Saleh Al-Qaraawi

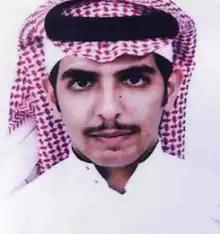
Press photo/Mugshot of Saleh al-Qaraawi after he confessed to crimes.

Al-Qaraawi fought in the Iraqi Insurgency alongside Al Qaeda in Iraq leader Abu Musab al-Zarqawi. He was a founder of the militant Abdullah Azzam Brigades in 2009, which has carried out a number of attacks in the Middle East. He was identified as the leader of Al Qaeda in Saudi Arabia by Saudi Arabian security officials in a 3 February 2009 list of their 85 most wanted.